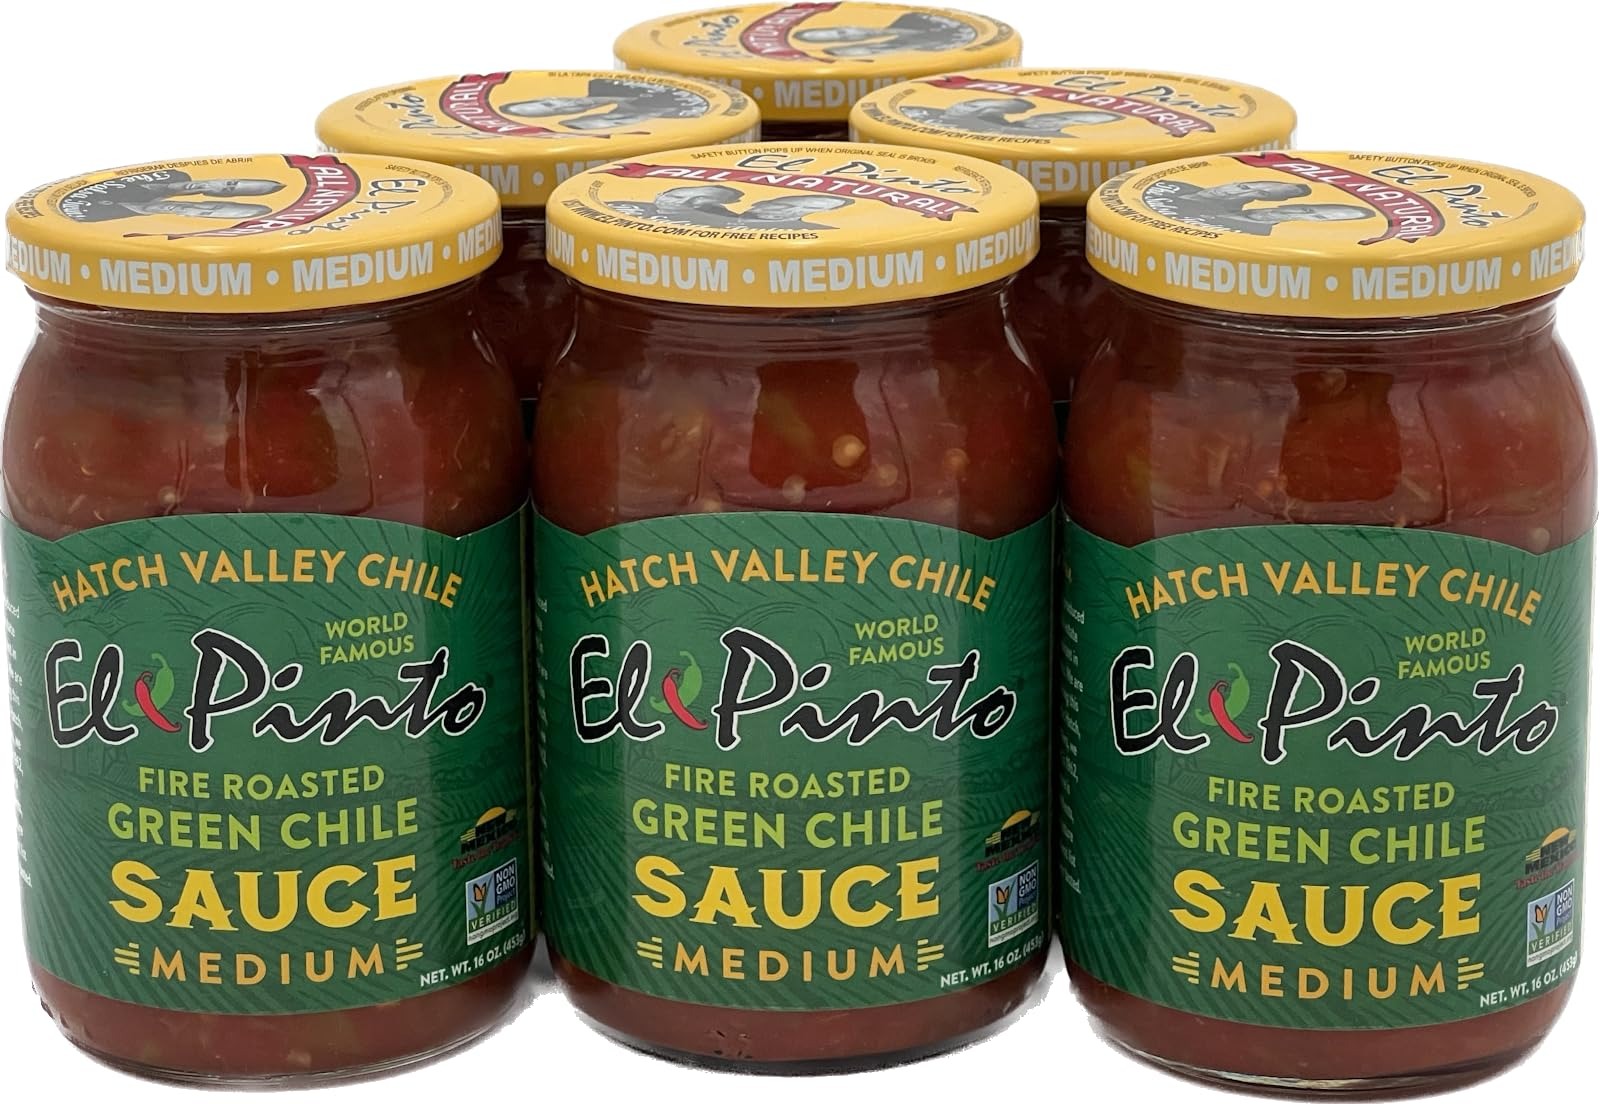
Item Name: El Pinto Green Chile Sauce, Medium, 16 Ounce (Pack of 6)
Bullet Point 1: FRESH INGREDIENTS: El Pinto’s Medium Green Chile Sauce is bursting with flavor! We use only fresh ingredients for this sauce. Enjoy the delectable combination of peeled tomatoes, roasted Hatch green chiles, caramelized onions, salt, and garlic.
Bullet Point 2: USE FOR VARIETY OF DISHES: Savor the flavor or medium roasted green chilies as a topping or ingredient in your next appetizer or dish. Great on any meat, eggs, fish or chips for authentic new Mexican flavor. Our tasty green chile sauce will enhance your meals. We recommend adding it to Mexican cuisine, like enchiladas, fajitas, and tacos. Spice up your chili, meatloaf, chicken, scrambled eggs, or simply use this sauce as a chip dip.
Bullet Point 3: SEALED IN GLASS MASON JARS: To preserve your sauce, we’ve stored it in mason jars with airtight lids. Once you open the jar, be sure to refrigerate it. Not only are mason jars superb for preserving sauce, but they’re also attractive.
Bullet Point 4: PERFECT FOR FIESTAS: Do you have a big party coming up? Don’t fret about getting all the groceries and supplies. Our gourmet green chile sauce makes the perfect snack! Put it out for your guests to enjoy. They’ll love its unique and spicy taste!
Bullet Point 5: CONVENIENT BULK PACK: When you order this pack of El Pinto’s Green Chile Sauce, you’ll receive 6 jars. You can use them for a party, in your pantry storage, or as a gift. Order El Pinto’s authentic southwest Medium Green Chile Sauce today!
Value: 96.0
Unit: Ounce

Price: 20.79